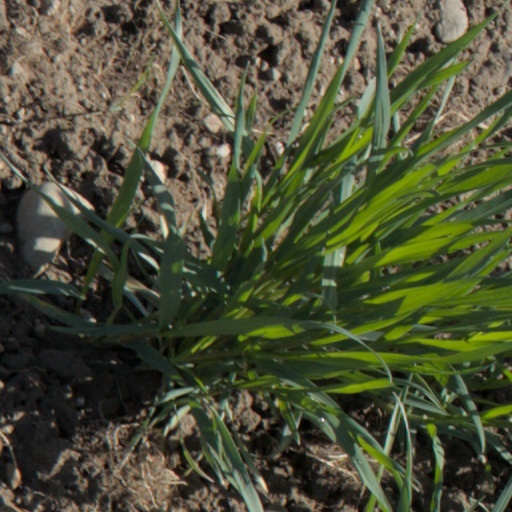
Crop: wheat